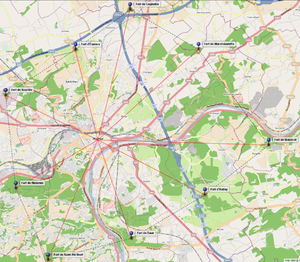
Position Fortifiée de Namur
Le fort d'Emines construit entre les villages d'Émines et de Saint-Marc, est l'un des 9 forts construits entre 1888 et 1892 autour de Namur en Belgique conjointement à ceux de Liège, afin de défendre la neutralité du pays contre les velléités françaises qui étaient susceptibles d'emprunter la vallée de la Meuse pour s'envahir l'un l'autre en bafouant la neutralité belge au passage. Tous ces forts ont été conçus par le général Henri Alexis Brialmont et mettent en œuvre un béton non-armé, matériau assez novateur à l'époque. Il est positionné au nord de la ville et est considéré comme l'un des "petits" forts de la ceinture namuroise.
Le fort de Cognelée est l'un des 9 forts construit entre 1888 et 1892 autour de Namur en Belgique conjointement à ceux de Liège afin de défendre la neutralité du pays contre les velléités françaises ou allemandes qui étaient susceptibles d'emprunter la vallée de la Meuse pour s'envahir. Tous ces forts ont été conçus par le général Henri Alexis Brialmont et mettent en œuvre un béton non armé, matériau assez novateur à l'époque. Il est positionné au nord-nord-est de la ville.